Dendrophilia (paraphilia)

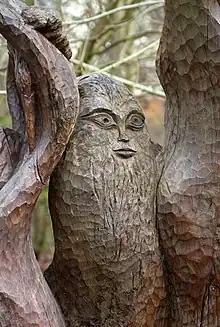
An artist's representation of dendrophilia

Dendrophilia (or less often arborphilia or dendrophily) literally means "love of trees". The term may sometimes refer to a paraphilia in which people are attracted to or sexually aroused by trees. This may involve sexual contact or veneration as phallic symbols or both. Andrew Marvell made poetry using dendrophilic themes.